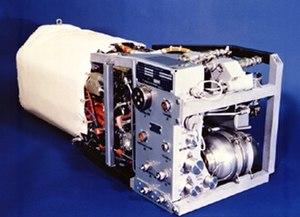
La navette spatiale américaine est un type de véhicule spatial conçu et utilisé par l'agence spatiale américaine, dont le vol inaugural remonte au 12 avril 1981 et qui est retiré du service en juillet 2011, après avoir effectué un total de 135 vols.